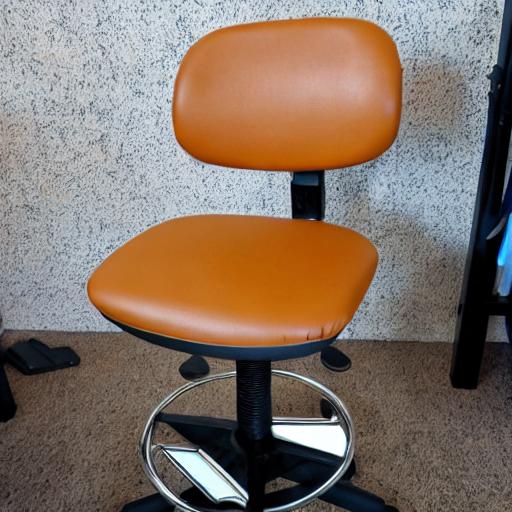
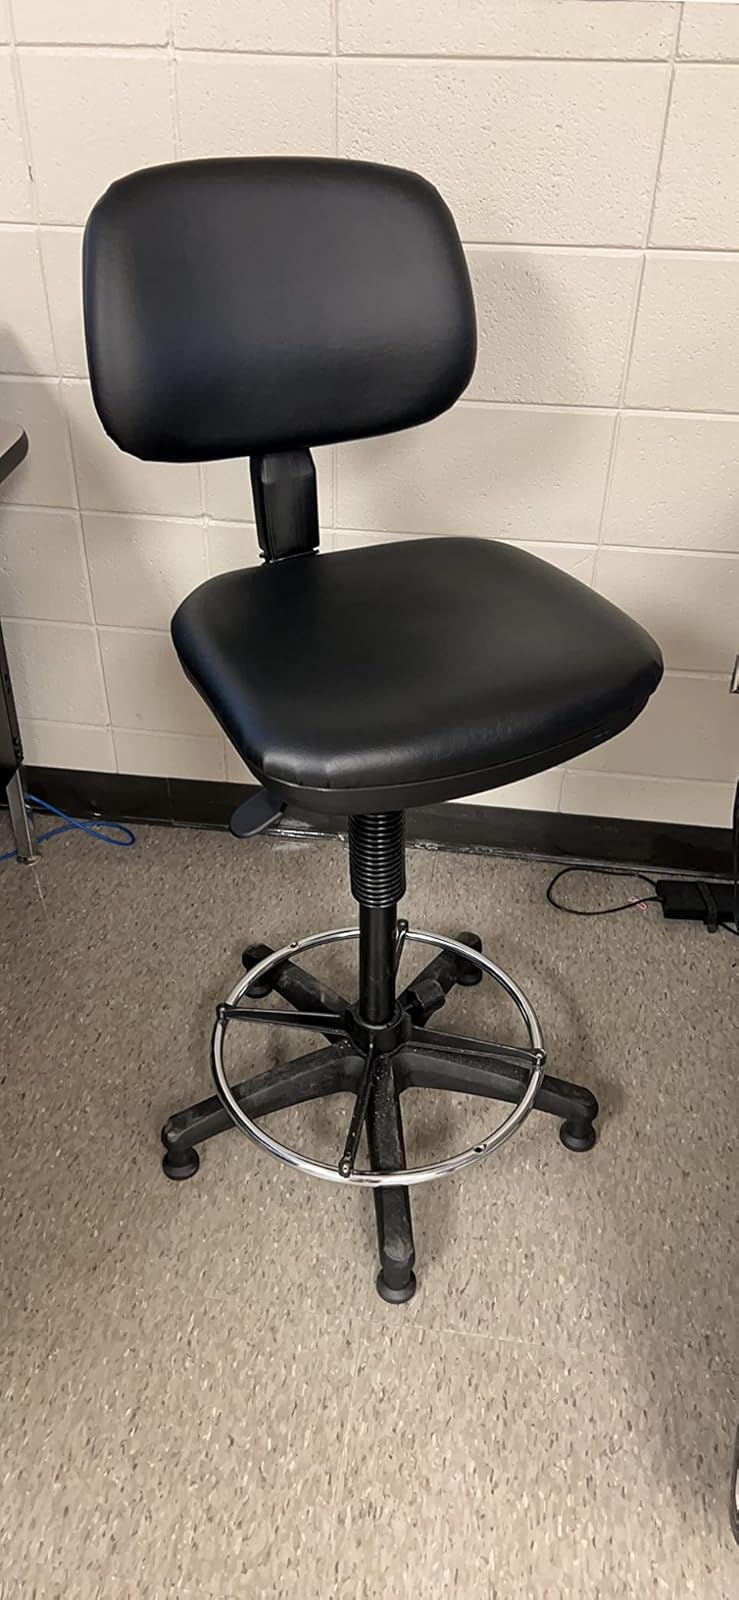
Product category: items_chair
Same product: no